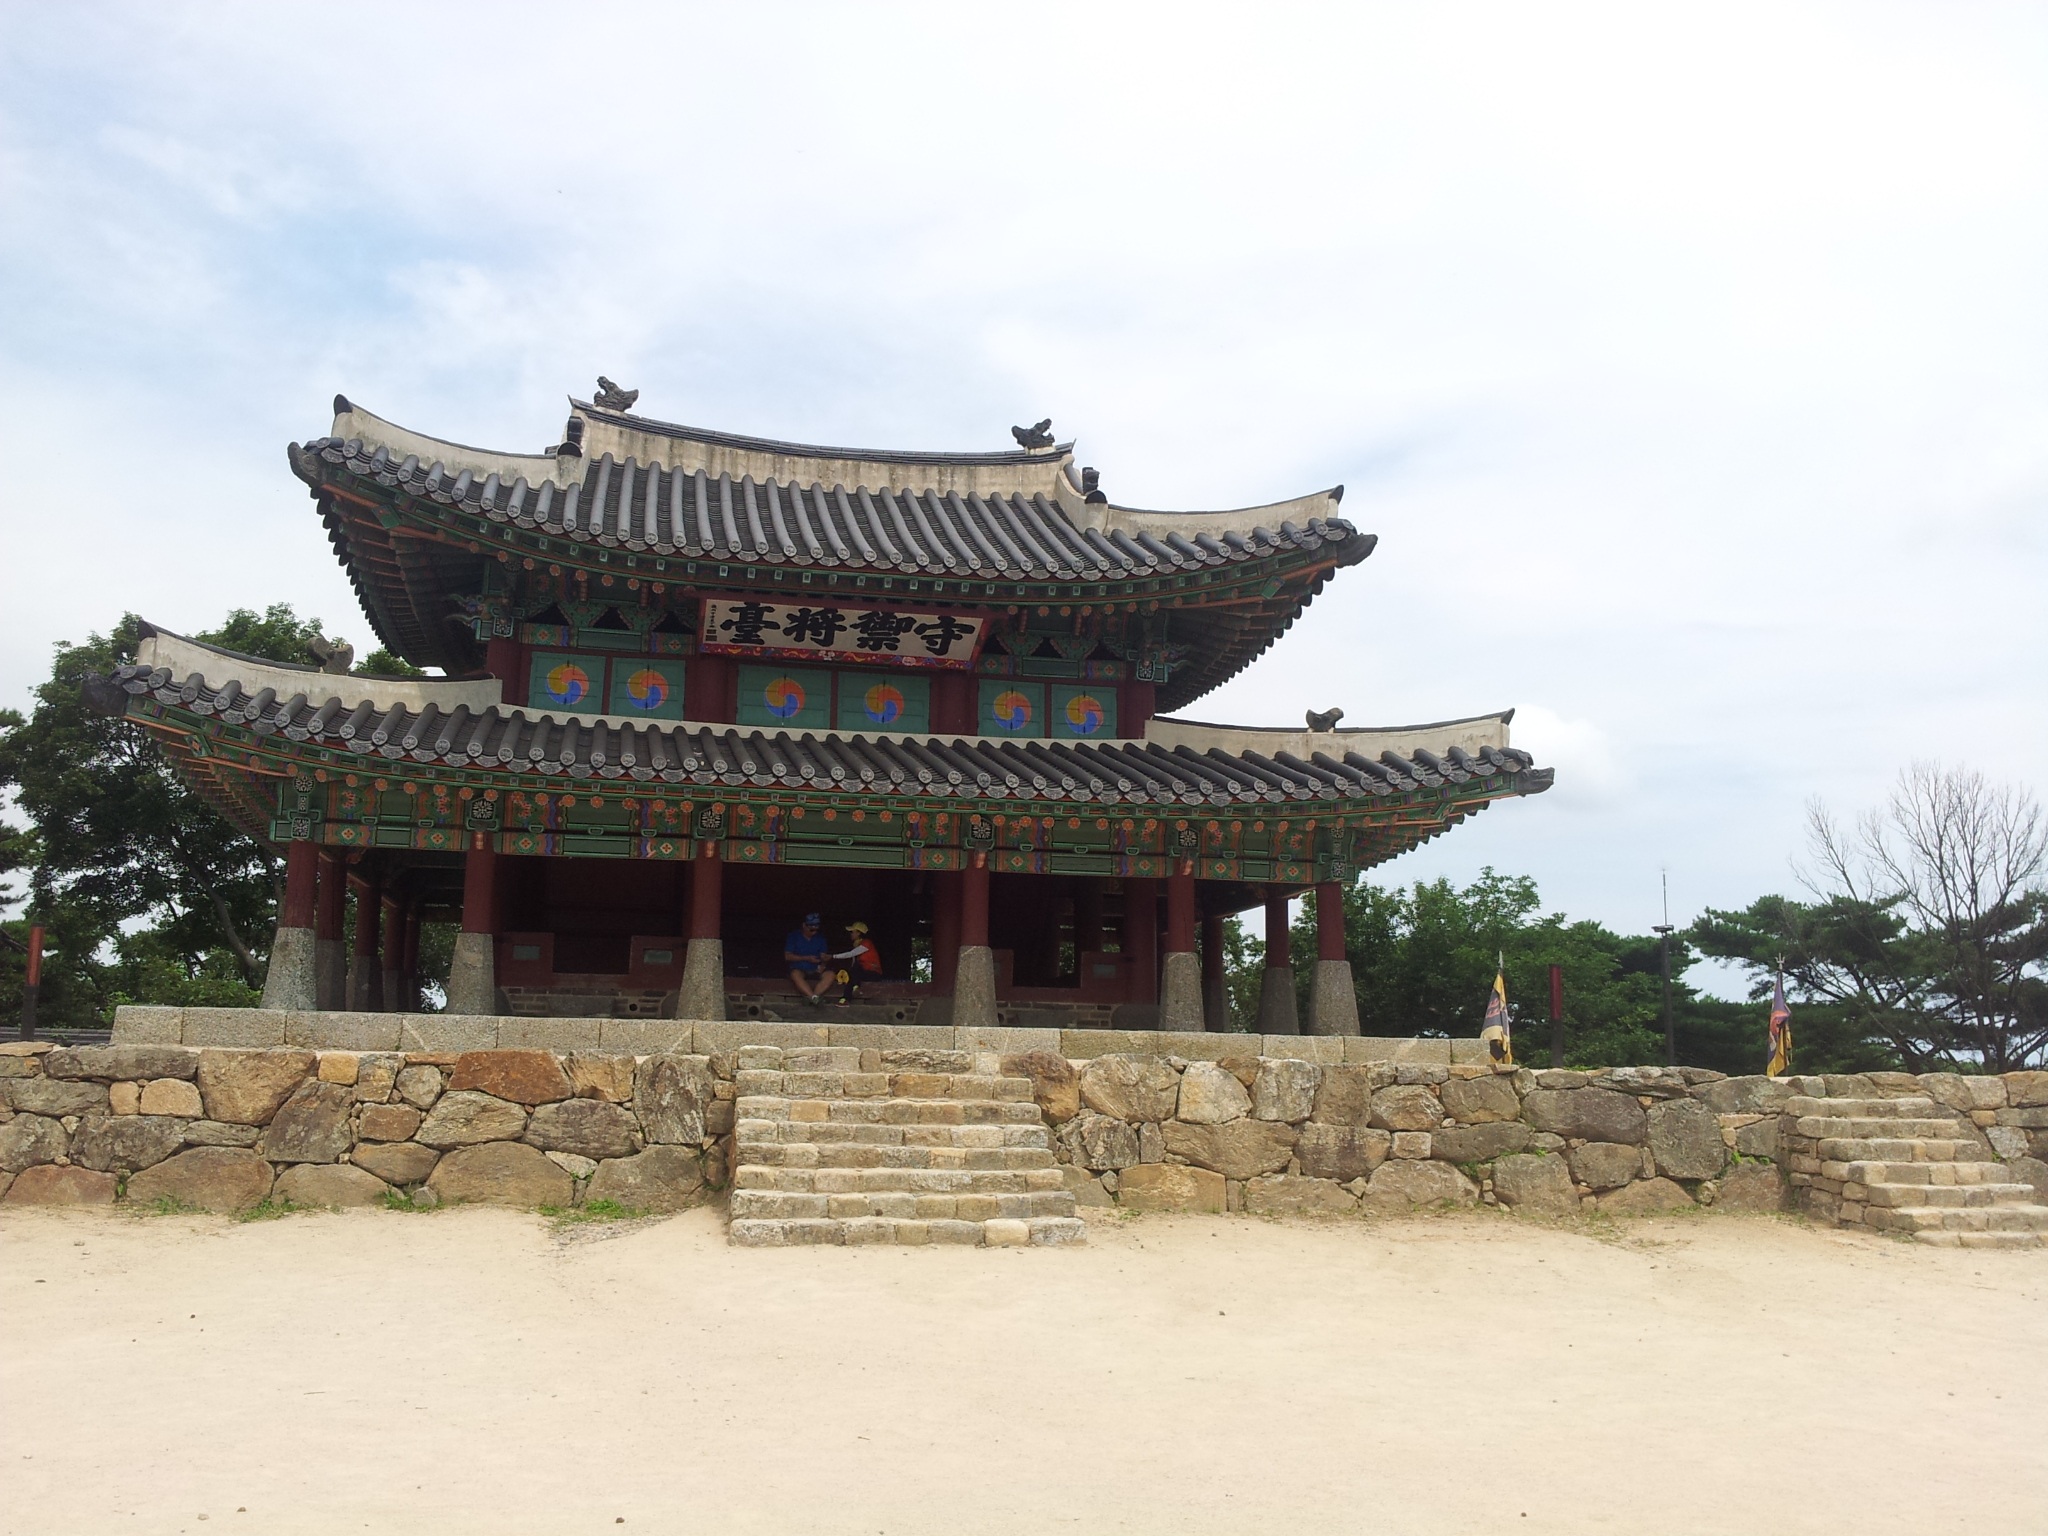
building, palace, tower, place of worship, temple, shrine, unesco, chinese architecture, pagoda, hindu temple, historic site, namhansanseong, fish pole